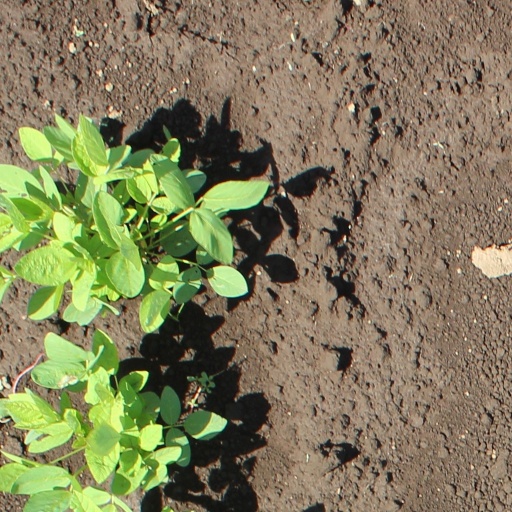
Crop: soybean